Meadowside Granary

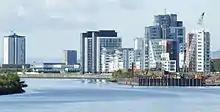
The Glasgow Harbour development now occupies the former granary site

The Upper Clyde was still a thriving port in the 1960s, but shipping declined thereafter. Meadowside was closed in 1988 and finally demolished in 2002. Port operators Clydeport was taken over in 2003 by the Peel Group, who subsequently used the land for the first phase of the Glasgow Harbour regeneration project. The site of the granary is now occupied by residential apartments.